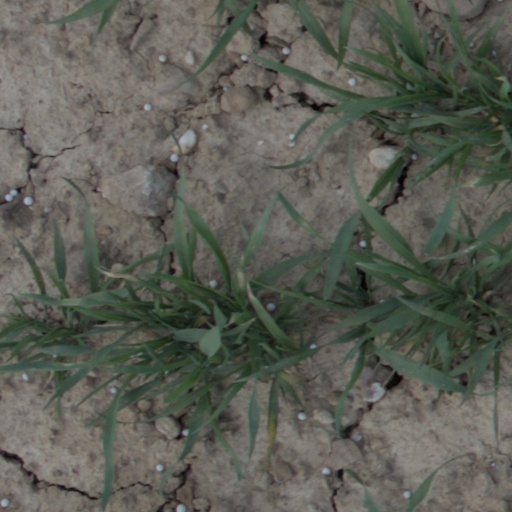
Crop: wheat